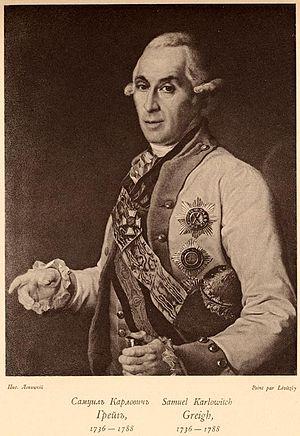
Samuel Greig, ou Samuil Karlovitch Greig, en russe : Самуил Карлович Грейг, nom sous lequel l'amiral fut connu en Russie, né le 30 novembre 1736 à Inverkerthing, décédé le 15 octobre 1788 à Reval.